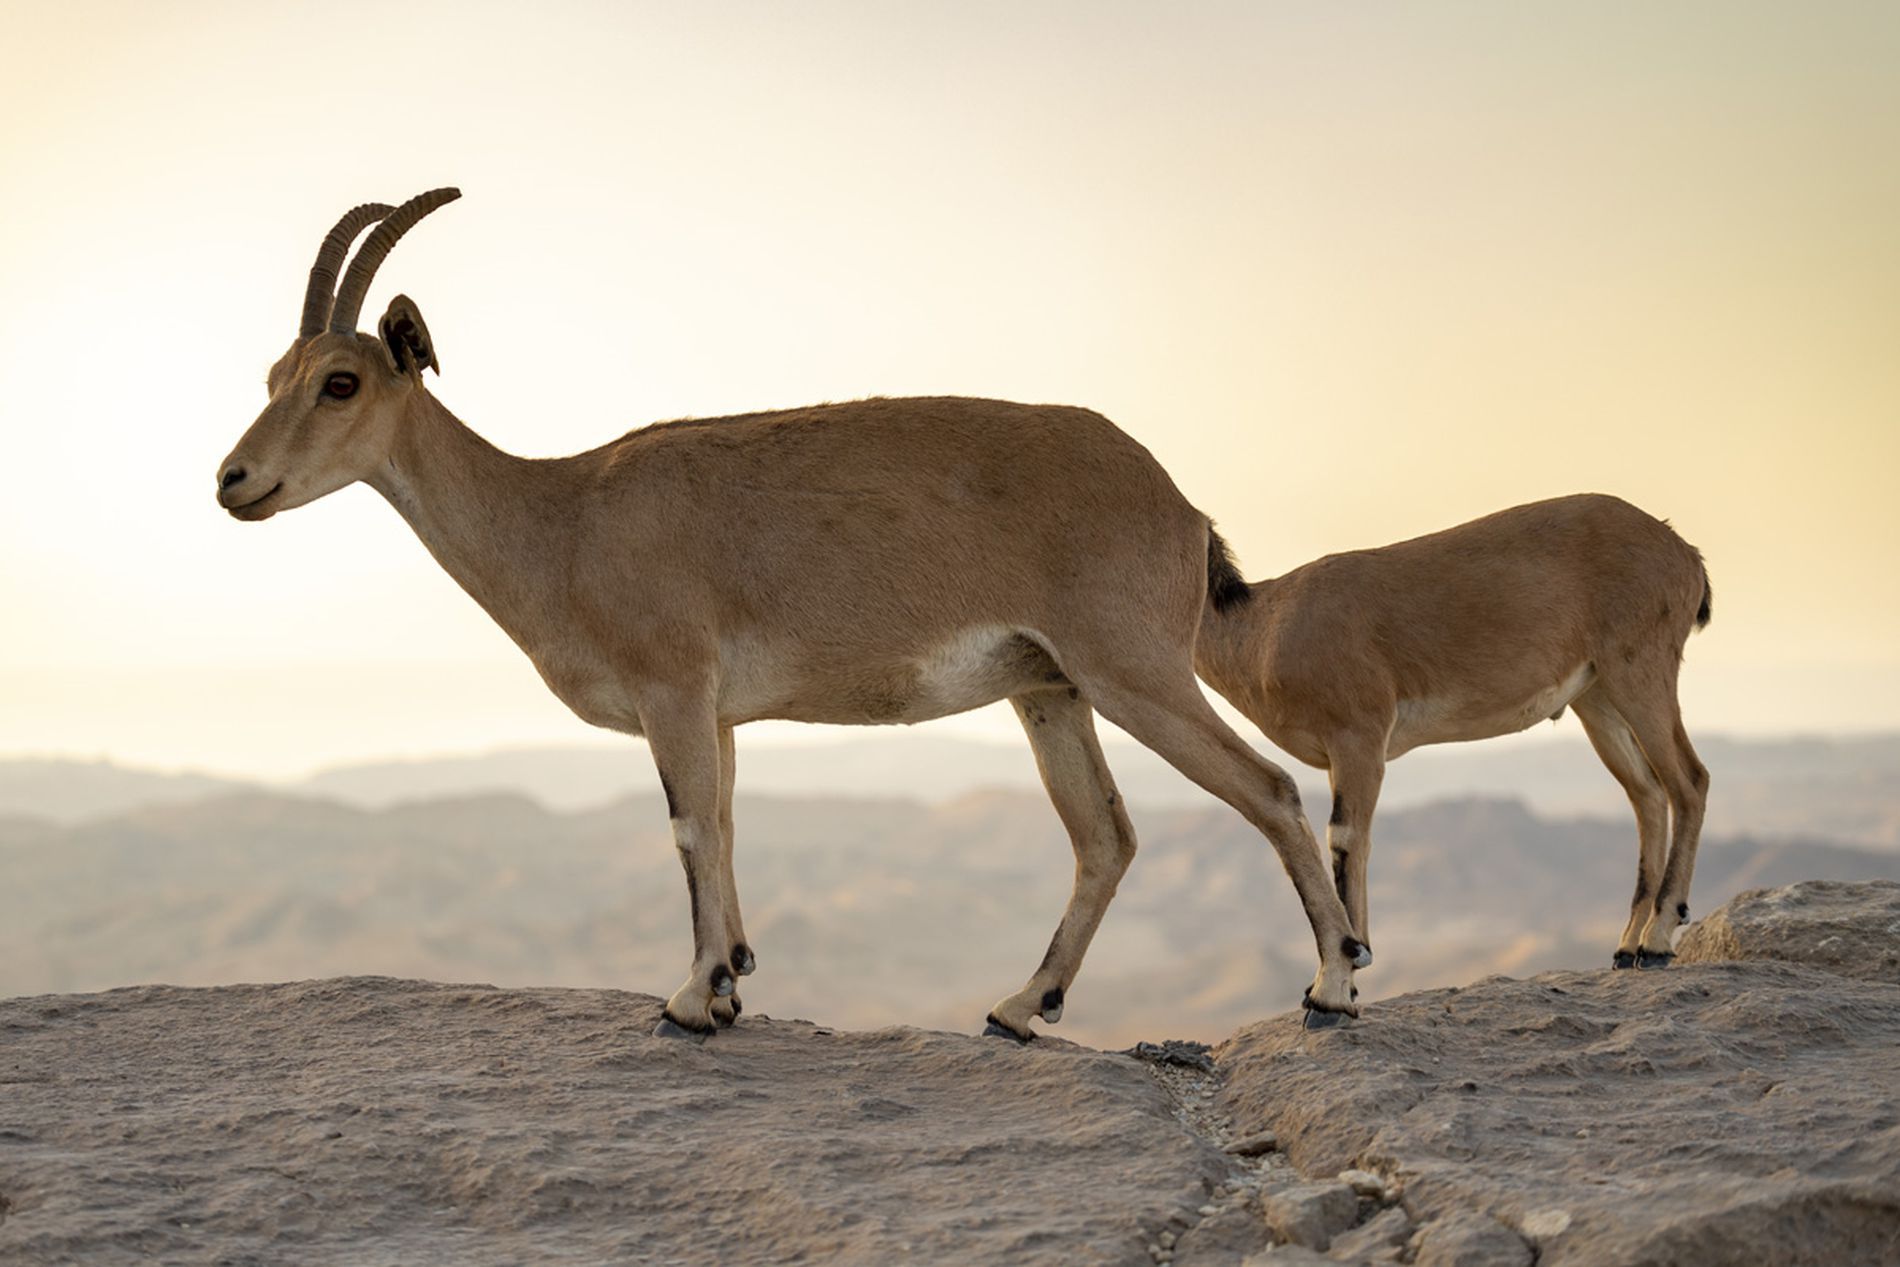
Mountain ibex
Two mountain ibex stand on a high rock ledge amidst stunning scenery under warm sunset lighting.
A low-angle side shot shows an adult ibex and its calf standing on a mountain ledge, against a misty mountain backdrop under warm golden lighting. The atmosphere is serene and conveys a sense of freedom and wilderness, while the color palette consists of shades of brown, gold, and rocky gray, creating a natural and harmonious feel.
Labels: Animal, Antelope, Mammal, Wildlife, Impala, Gazelle, Deer, Large Ibex, Young Ibex, rocks, BackgroundBlur, Blurred background
Camera: Canon Canon EOS 6D Mark II
Lens: EF70-300mm f/4-5.6L IS USM, Canon EF 70-300mm f/4-5.6L IS USM
Aperture: F4.5
Exposure: 1/125 sec
ISO: 100
Focal length: 84.0 mm